Rocío Dúrcal

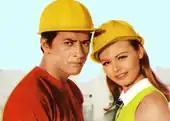
Dúrcal with Palito Ortega in "Amor en el aire" (1967)

In Dúrcal's third film, "Tengo 17 años" (1964), she put aside her role of "child star". That same year, she appeared in her first theater play, "Un domingo en Nueva York", in which she was revealed as a great theatrical actress. In 1965 she filmed "Más bonita que ninguna"; the band Los Brincos wrote some songs for the movie. In 1966, she shared the spotlight with Enrique Guzmán in the film "Acompáñame". She began to perform duets with such singers as Jaime Morey and Amalia de Isaura. Then she co-starred in the film "Amor en el Aire" (1967) with the then young Argentine singer-songwriter Palito Ortega. In 1968 she filmed "Cristina Guzmán", the first of her films that was aimed at an audience over 18.